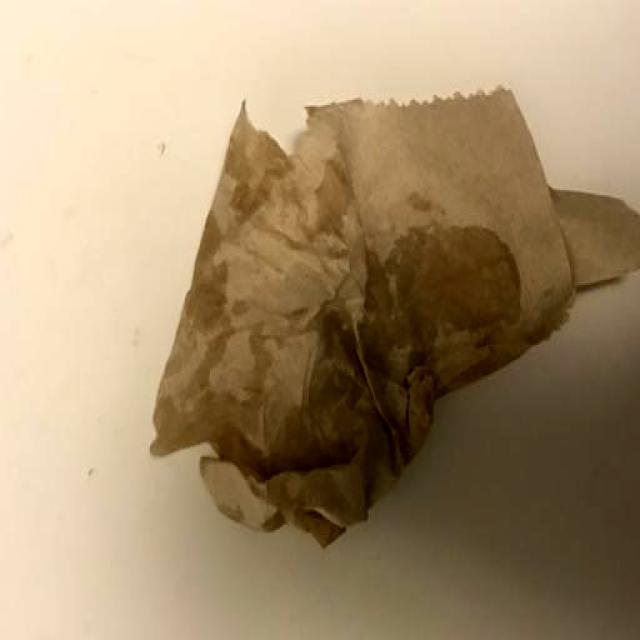
Label: Trash